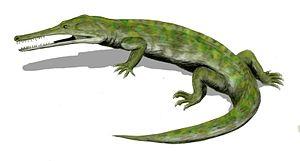
Les Choristodera forment un ordre éteint de diapsides aquatiques ou semi-aquatiques, vivant en eau douce.
Les Neochoristodera forment un sous-ordre éteint de « reptiles » d'eau douce de l'ordre des Choristodera. Ils ont vécu du Crétacé inférieur jusqu'au Paléocène dans l'hémisphère nord, en Europe, en Amérique du nord et en Asie.
Champsosaurus est un genre éteint de grands « reptiles » d'eau douce de l'ordre des Choristodera ayant vécu au cours du Crétacé supérieur et du Paléocène en Amérique du Nord et en Europe.